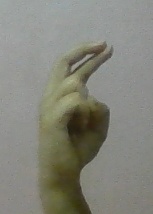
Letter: zay